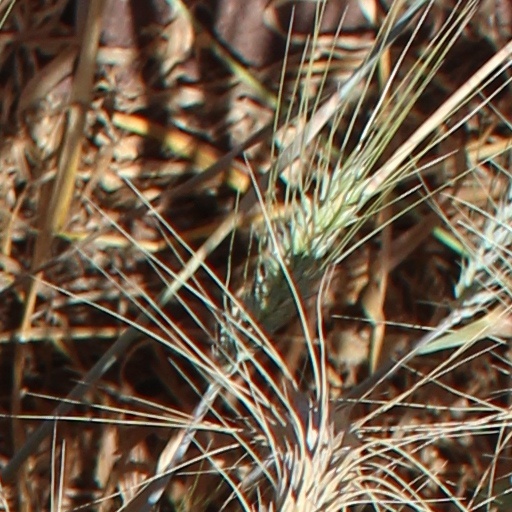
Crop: wheat